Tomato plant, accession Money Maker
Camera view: bottom (45 deg); turntable rotation: 120 degrees
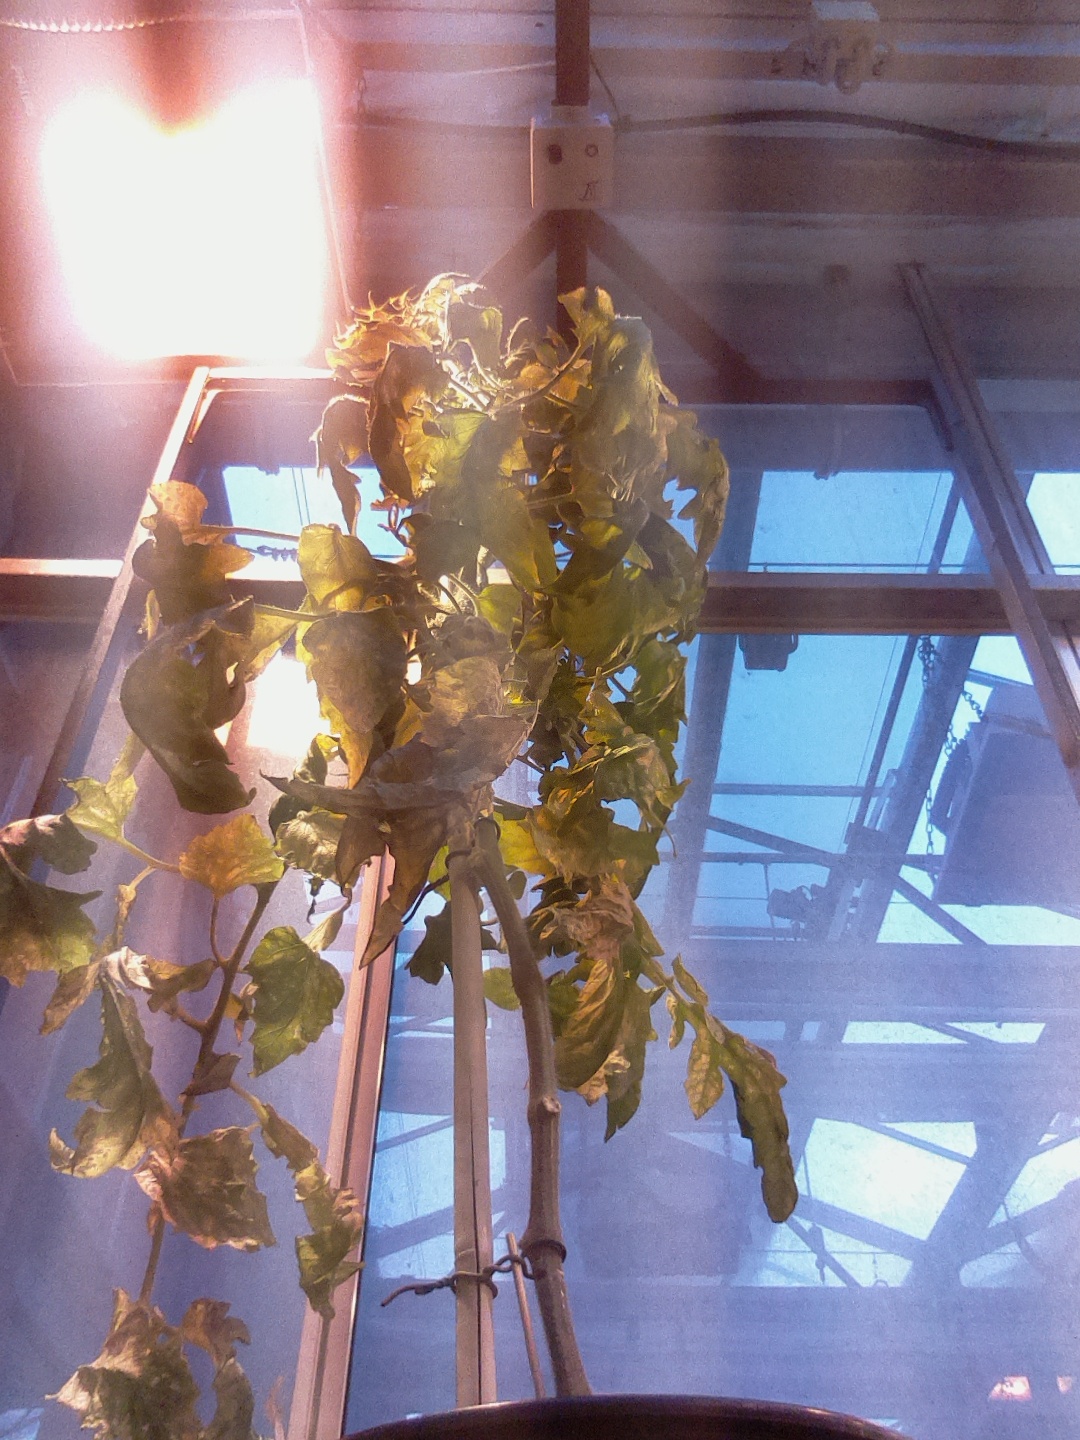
BBCH growth stage 77: 70%-80% of final fruit size